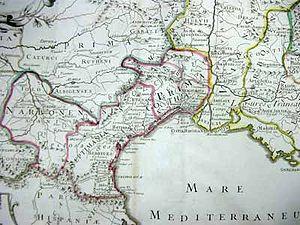
Carte du territoire des Volques autour du golfe du Lion
Les Volques ou Volcae ou Volces sont des populations de culture celtique et ibérique du sud de la Gaule. On distingue les Volques Tectosages situés en Languedoc occidental, des Volques Arécomiques en Languedoc oriental.
Rennes-le-Château est une commune française située dans le département de l'Aude en région Occitanie.